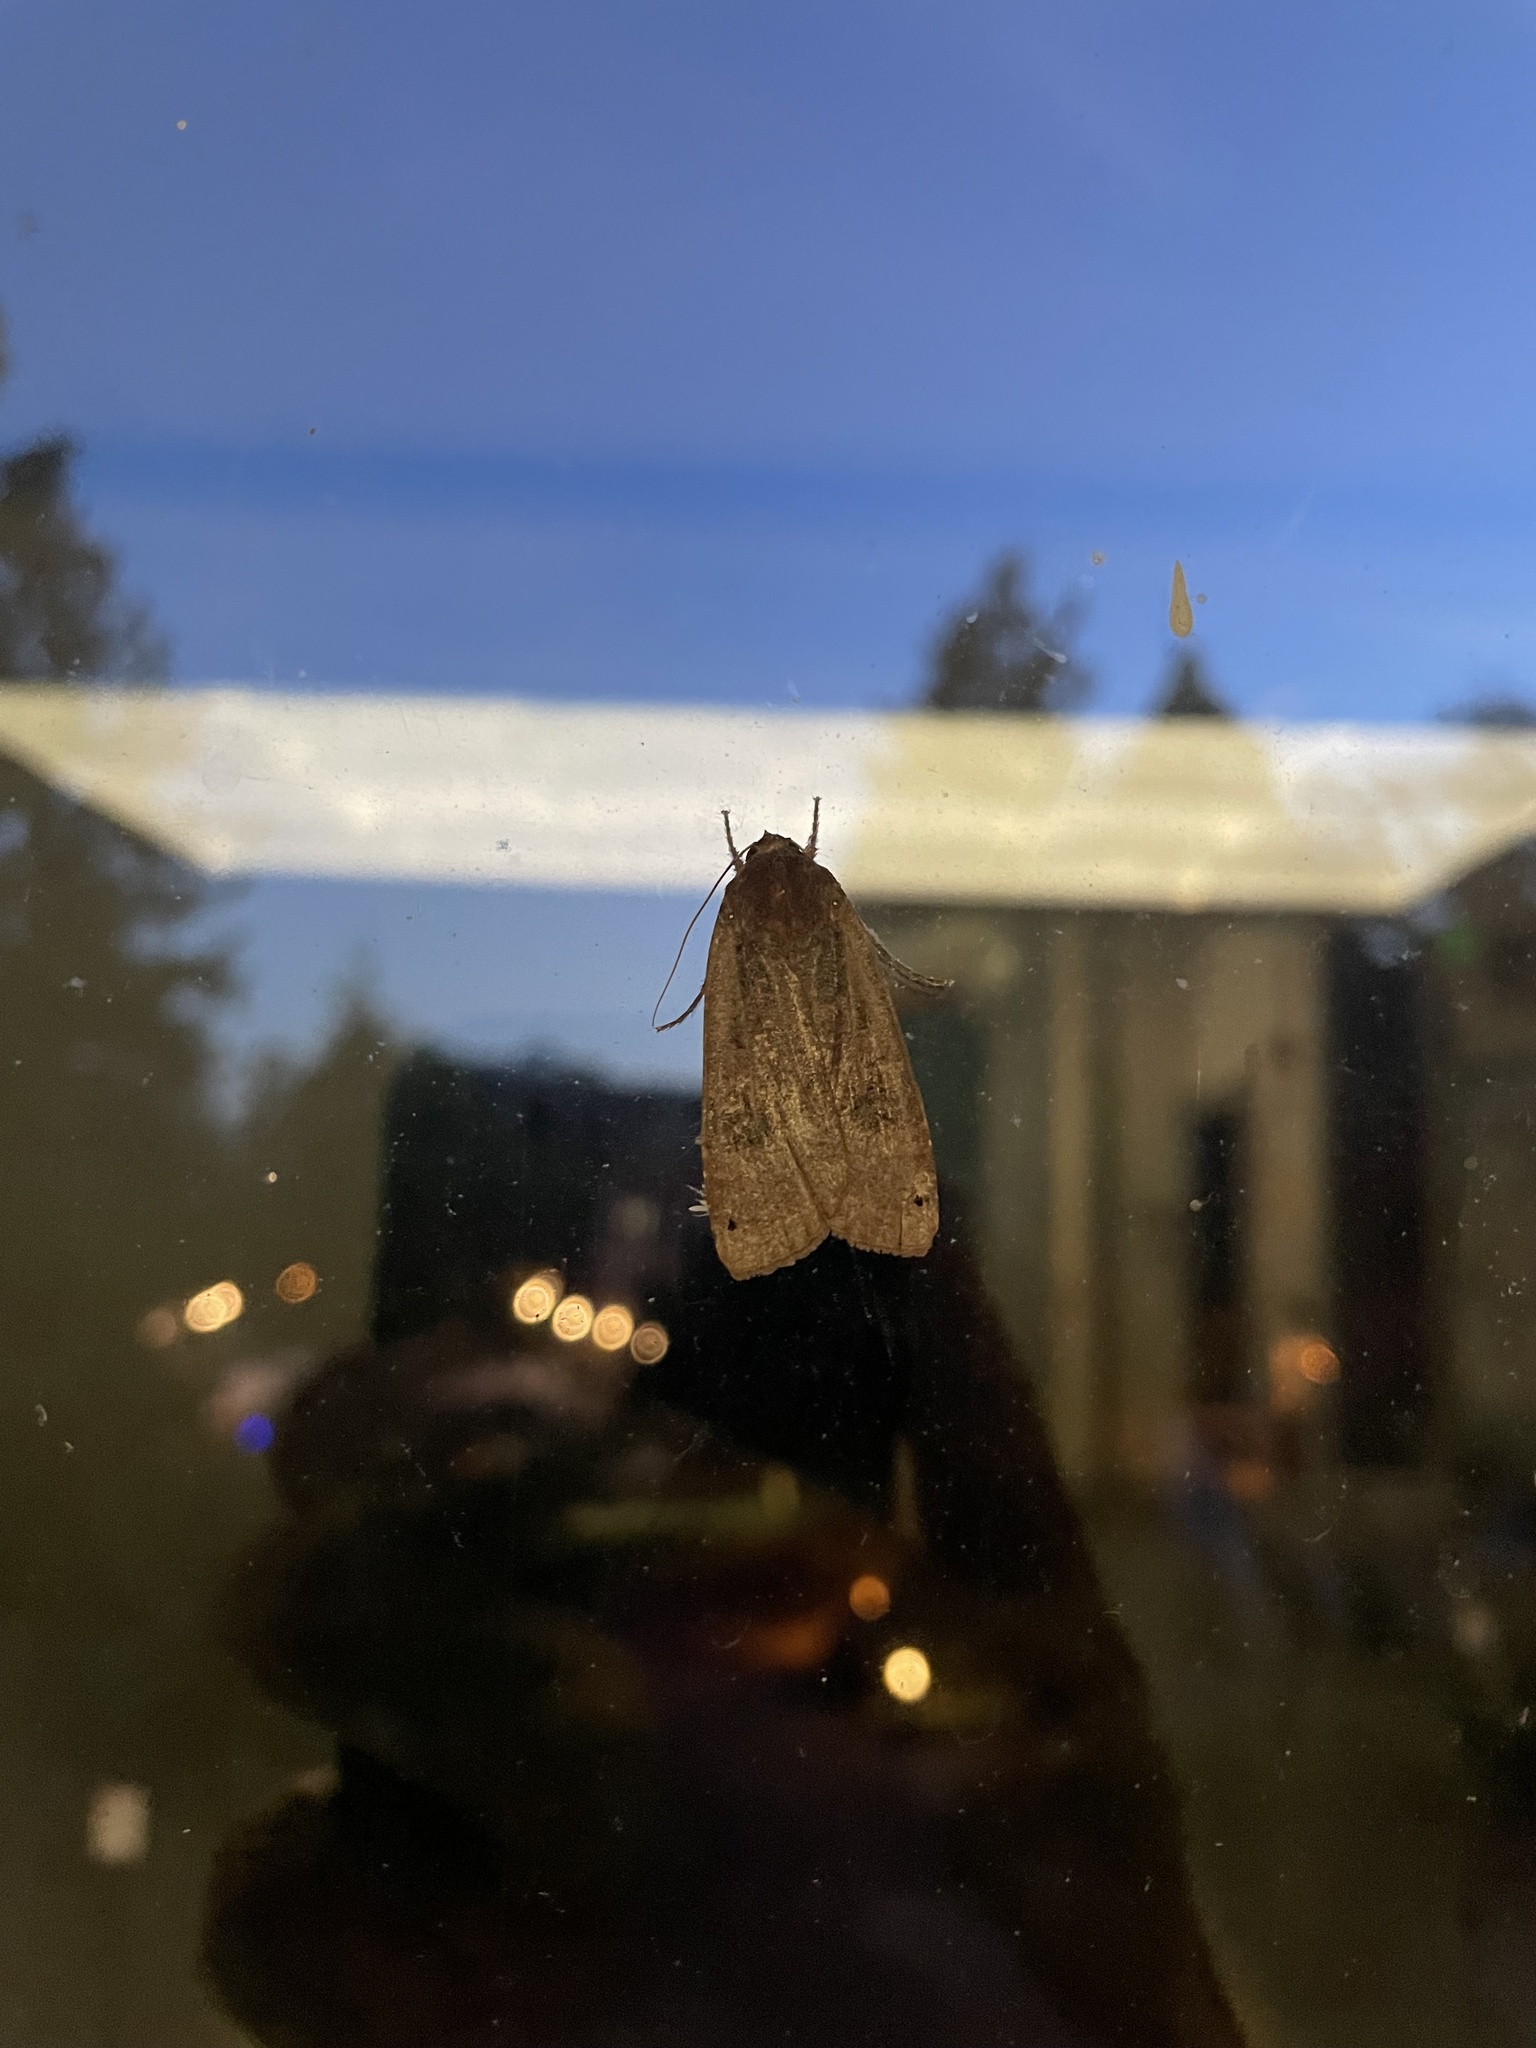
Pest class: cutworms